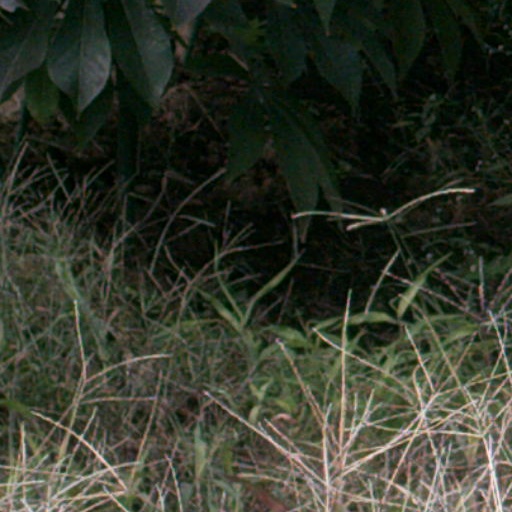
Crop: cassava